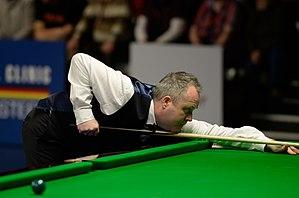
John Higgins est un joueur professionnel de snooker écossais né le 18 mai 1975 à Wishaw.